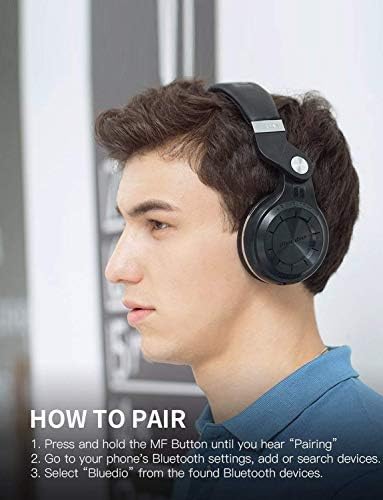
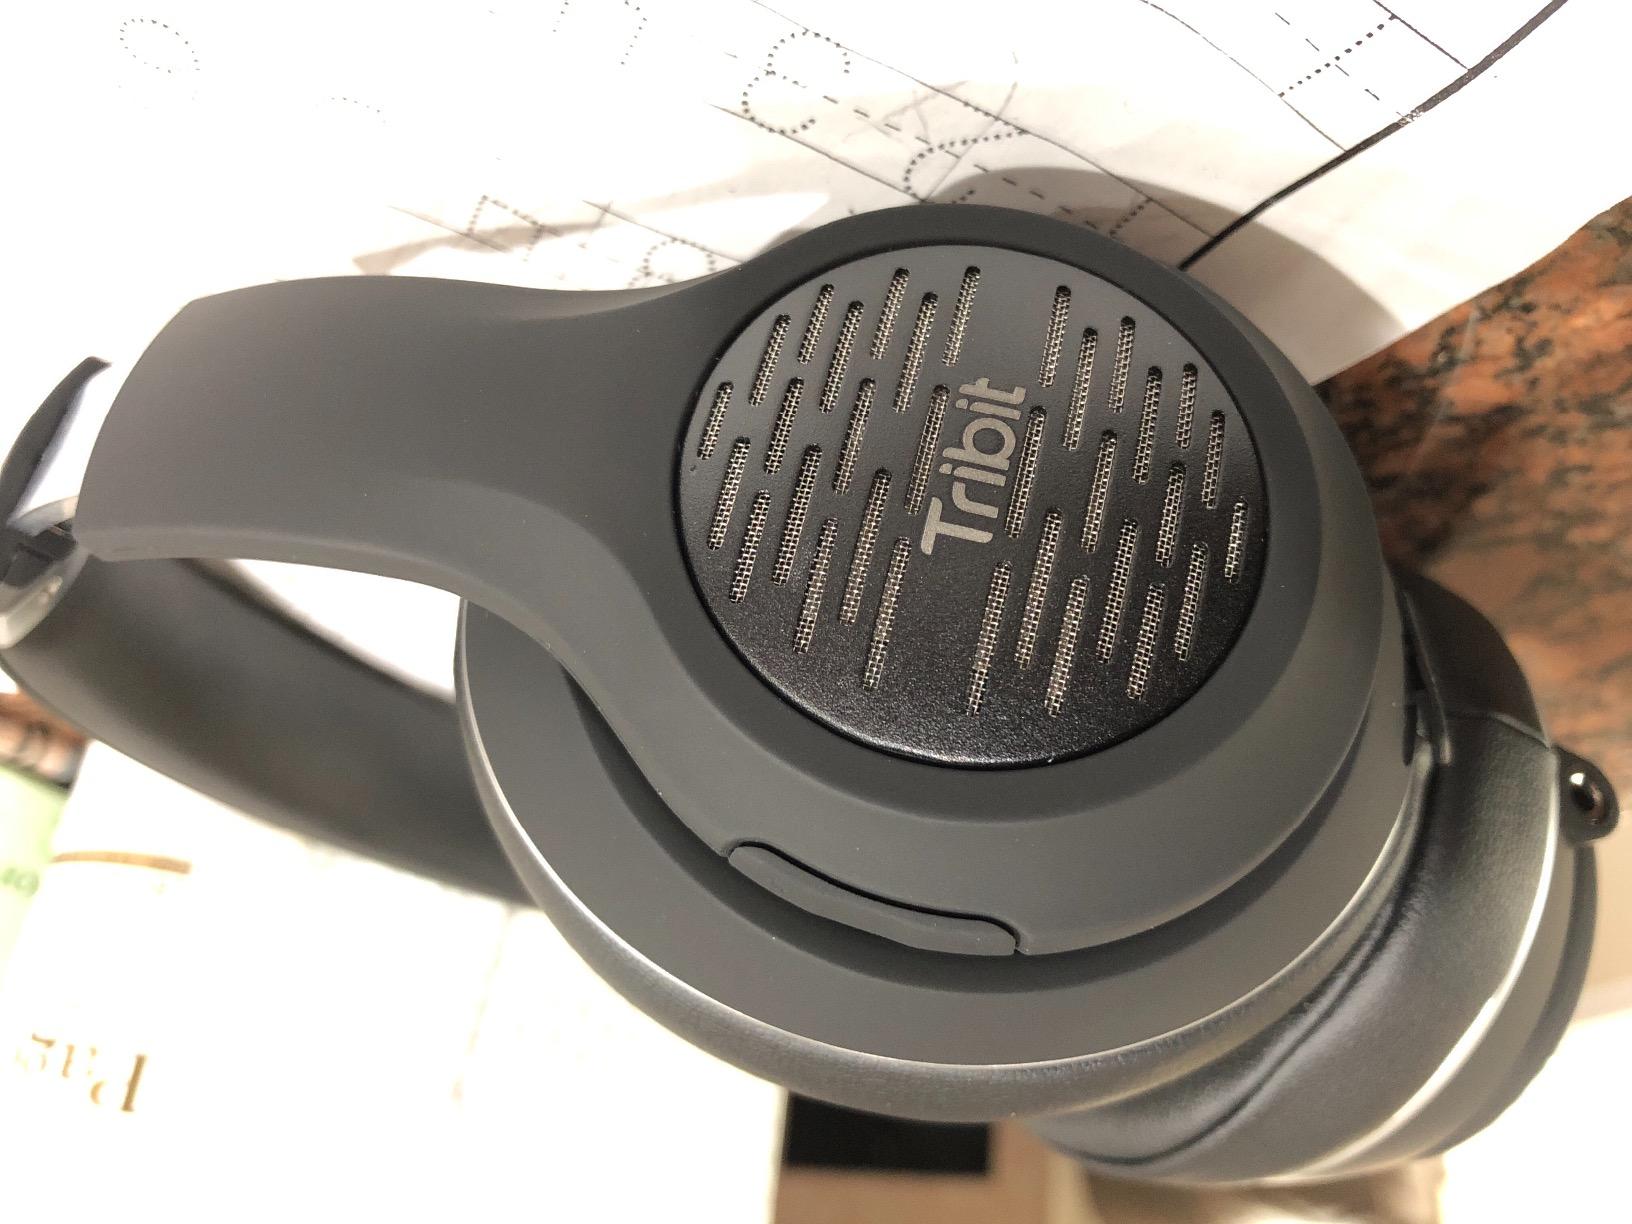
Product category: headphones
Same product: no